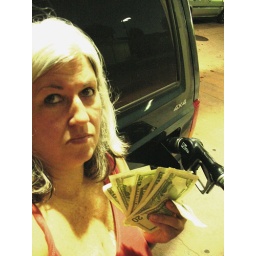
Day 145: Feelin' a little green, as I put the green, in the not-so-green, green machine